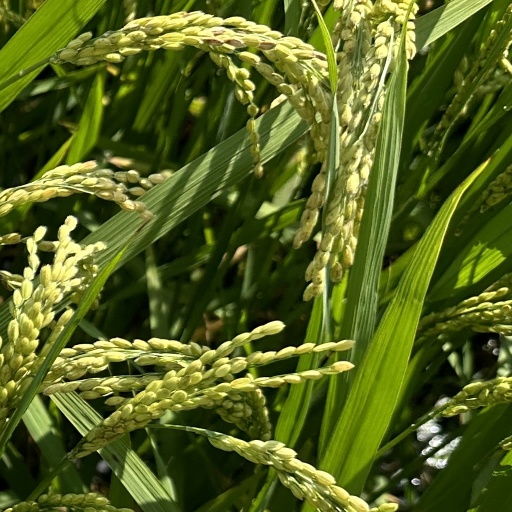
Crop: rice